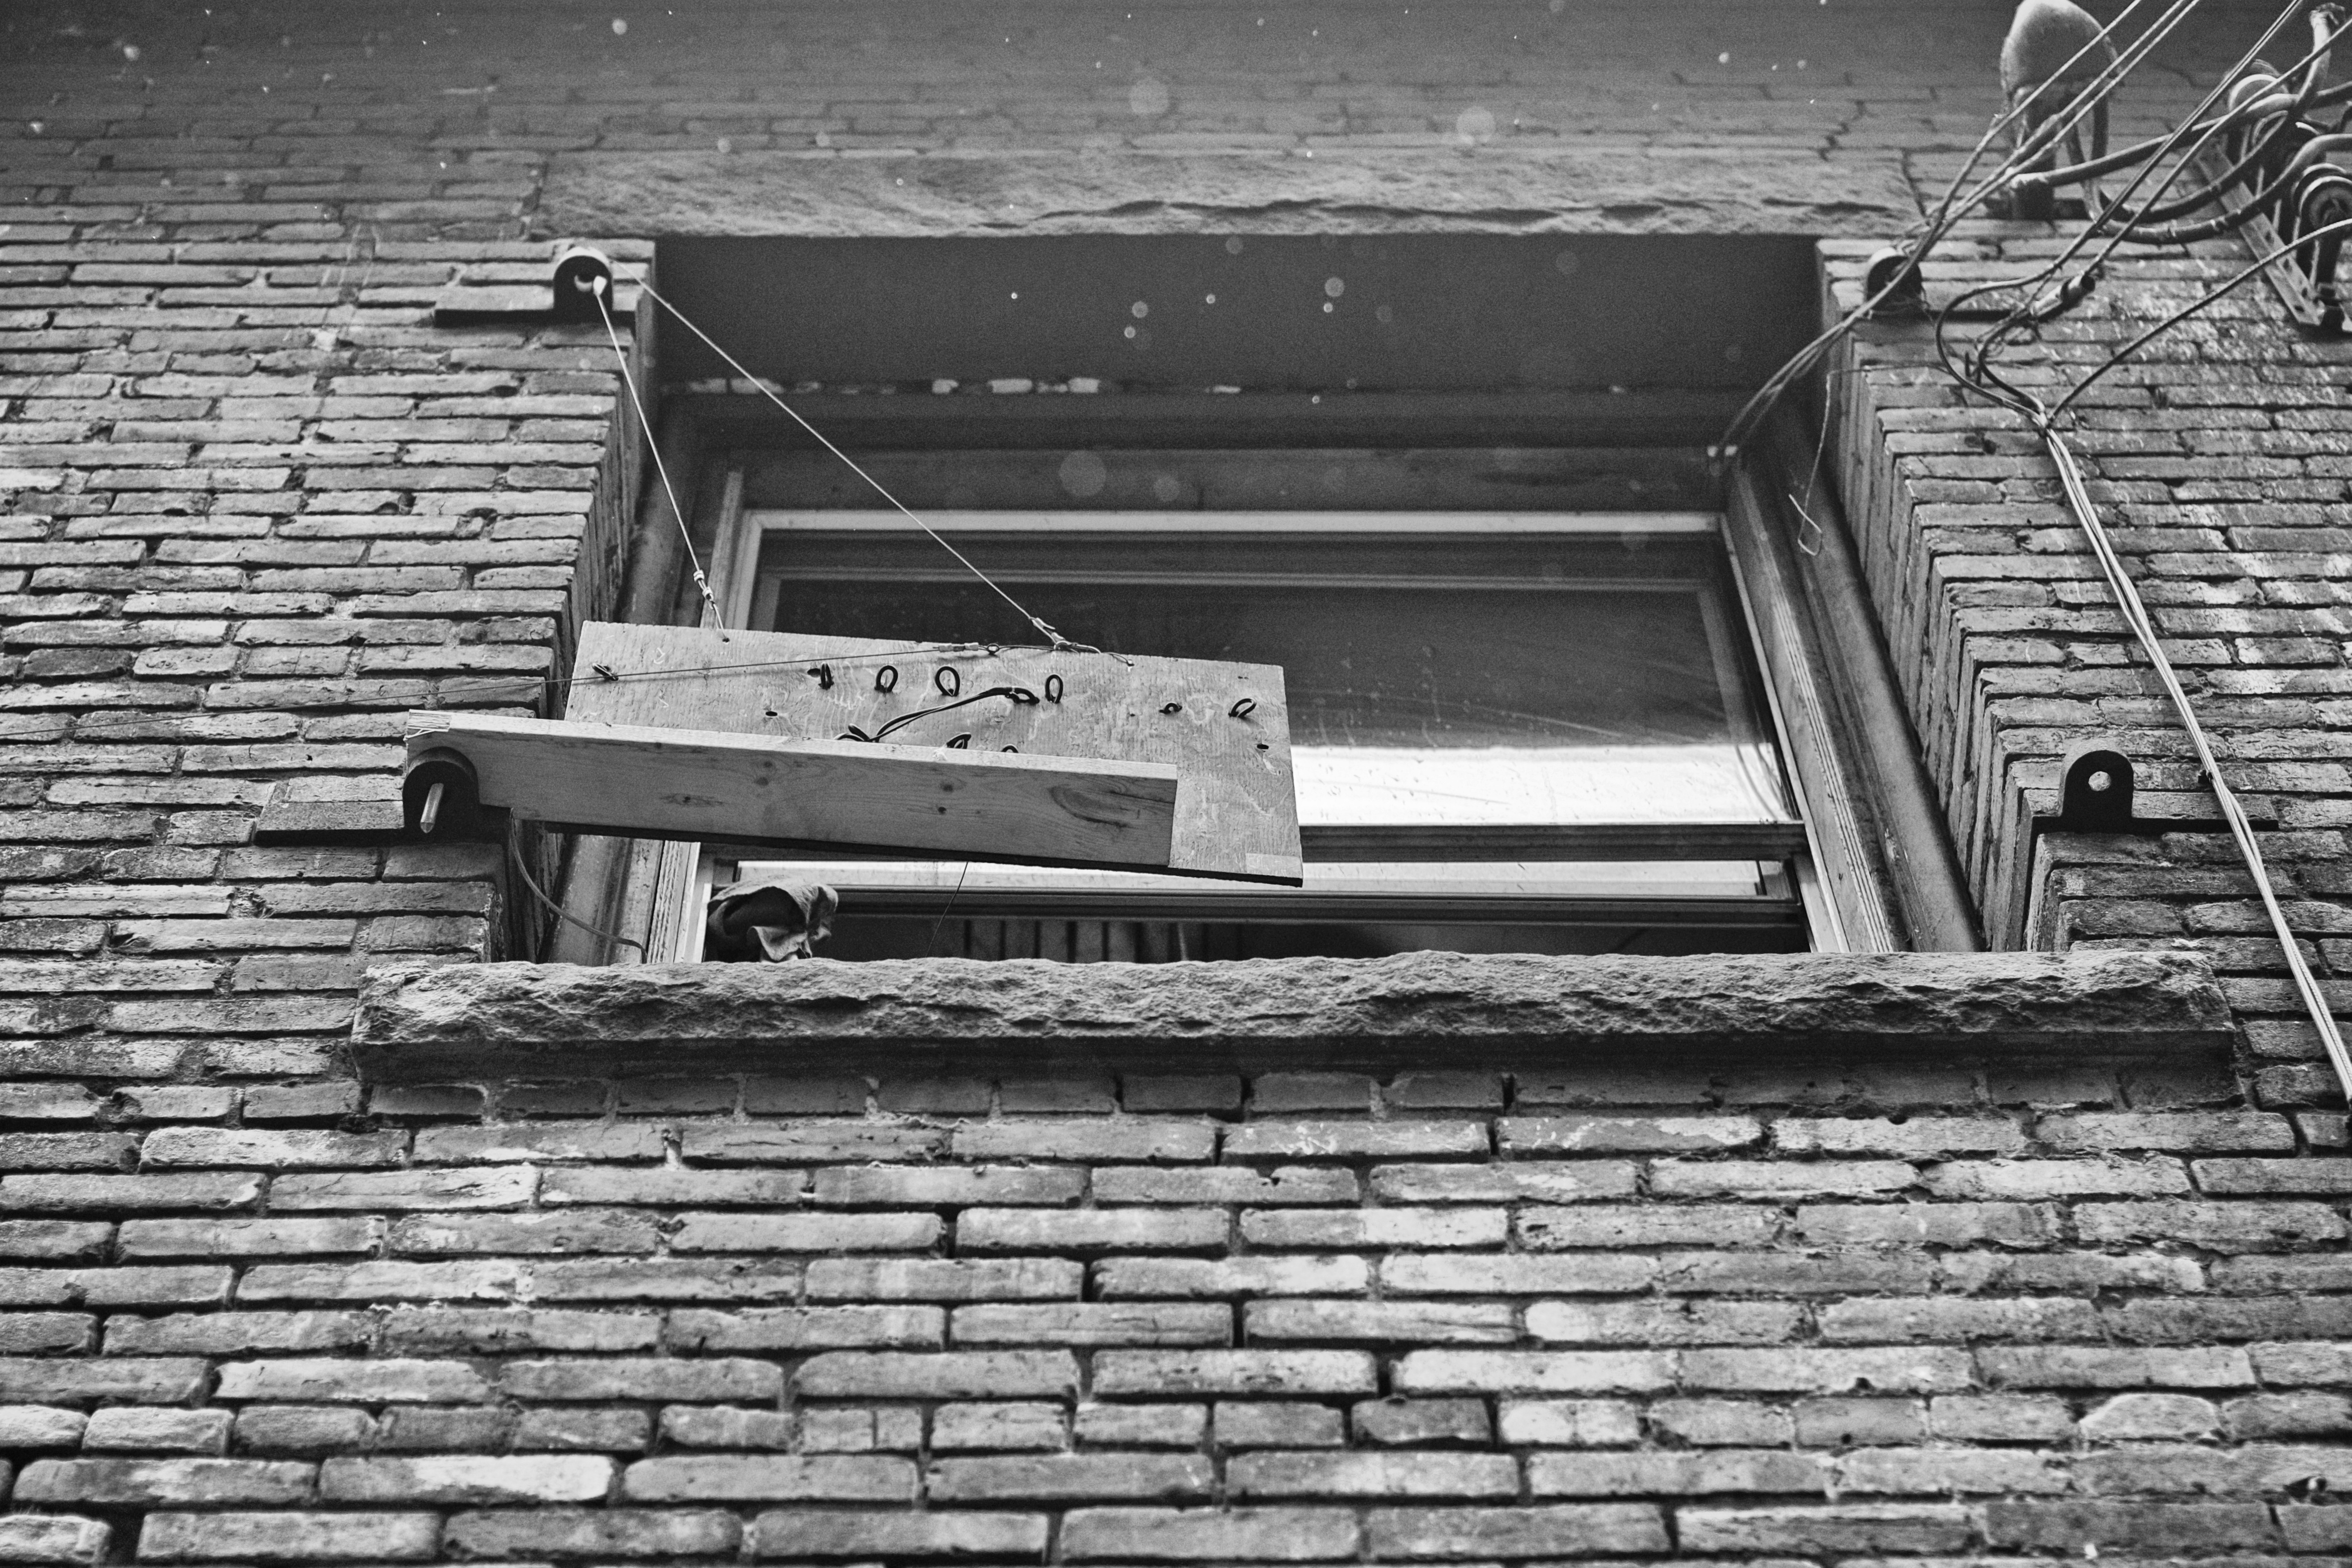
black and white, wood, track, white, street, photography, house, wall, asphalt, black, monochrome, brick, bw, stairs, photograph, shape, monochrome photography